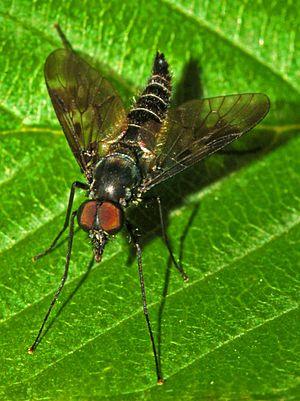
Les Athericidae sont une famille d'insectes diptères brachycères de la super-famille des Tabanoidea.